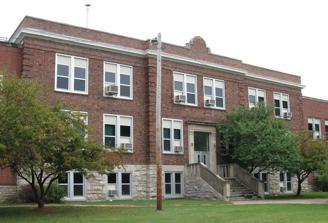
Building: Frederick Douglass High School (Columbia, Missouri)
Country: United States of America
Year built: 1917
For the historical segregated high school in the St. Louis area, see Douglass High School (Webster Groves, Missouri) . Public secondary school in the United States Frederick Douglass High School Location 310 North Providence Road Columbia , Missouri 65203 United States Information Type Public Secondary Established 1916 School district Columbia Public Schools Superintendent Brian Yearwood Principal Eryca Neville Grades 9-12 Enrollment 108 Campus type Urban Color(s) Blue and White Athletics Basketball Athletics conference Independent Mascot Bulldog Information (573) 214-3680 Website Douglass High School Fred Douglass School U.S. National Register of Historic Places Show map of Missouri Show map of the United States Location 310 N. Providence Rd., Columbia, Missouri Coordinates 38°57′18″N 92°19′59″W / 38.95500°N 92.33306°W / 38.95500; -92.33306 Area less than one acre Built 1917 ( 1917 ) Architectural style Classical Revival MPS Social Institutions of Columbia's Black Community TR NRHP reference No. 80002310 Added to NRHP September 4, 1980 Frederick Douglass High School is an alternative public high school located in Columbia, Missouri .  Douglass enrolls students 9-12 from throughout the Columbia Public Schools District. The school competes in MSHSAA 4A. Their sports include basketball and track and field . The school differs from typical high schools due to providing programs including child development and parenting classes and a day care facility. It was built in 1917, and is a two-story, Classical Revival style brick building on a raised basement. The building was listed on the National Register of Historic Places in 1980 as Fred Douglass School . Recently, it was closed, restored, and modernized, reopening in the Fall of 2017. It is one of four High Schools in the Columbia Public School District. References